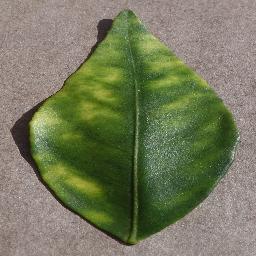
Label: Orange___Haunglongbing_(Citrus_greening)